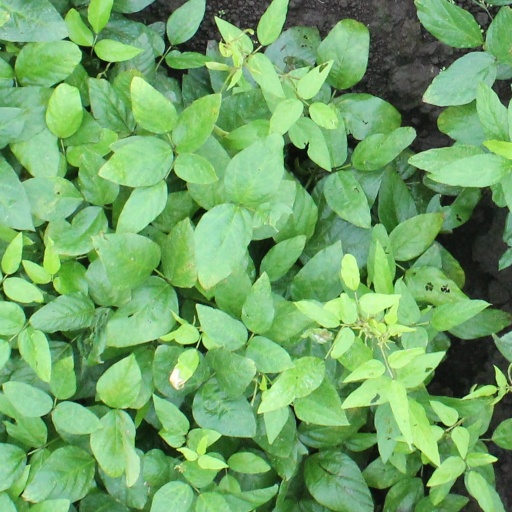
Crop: soybean